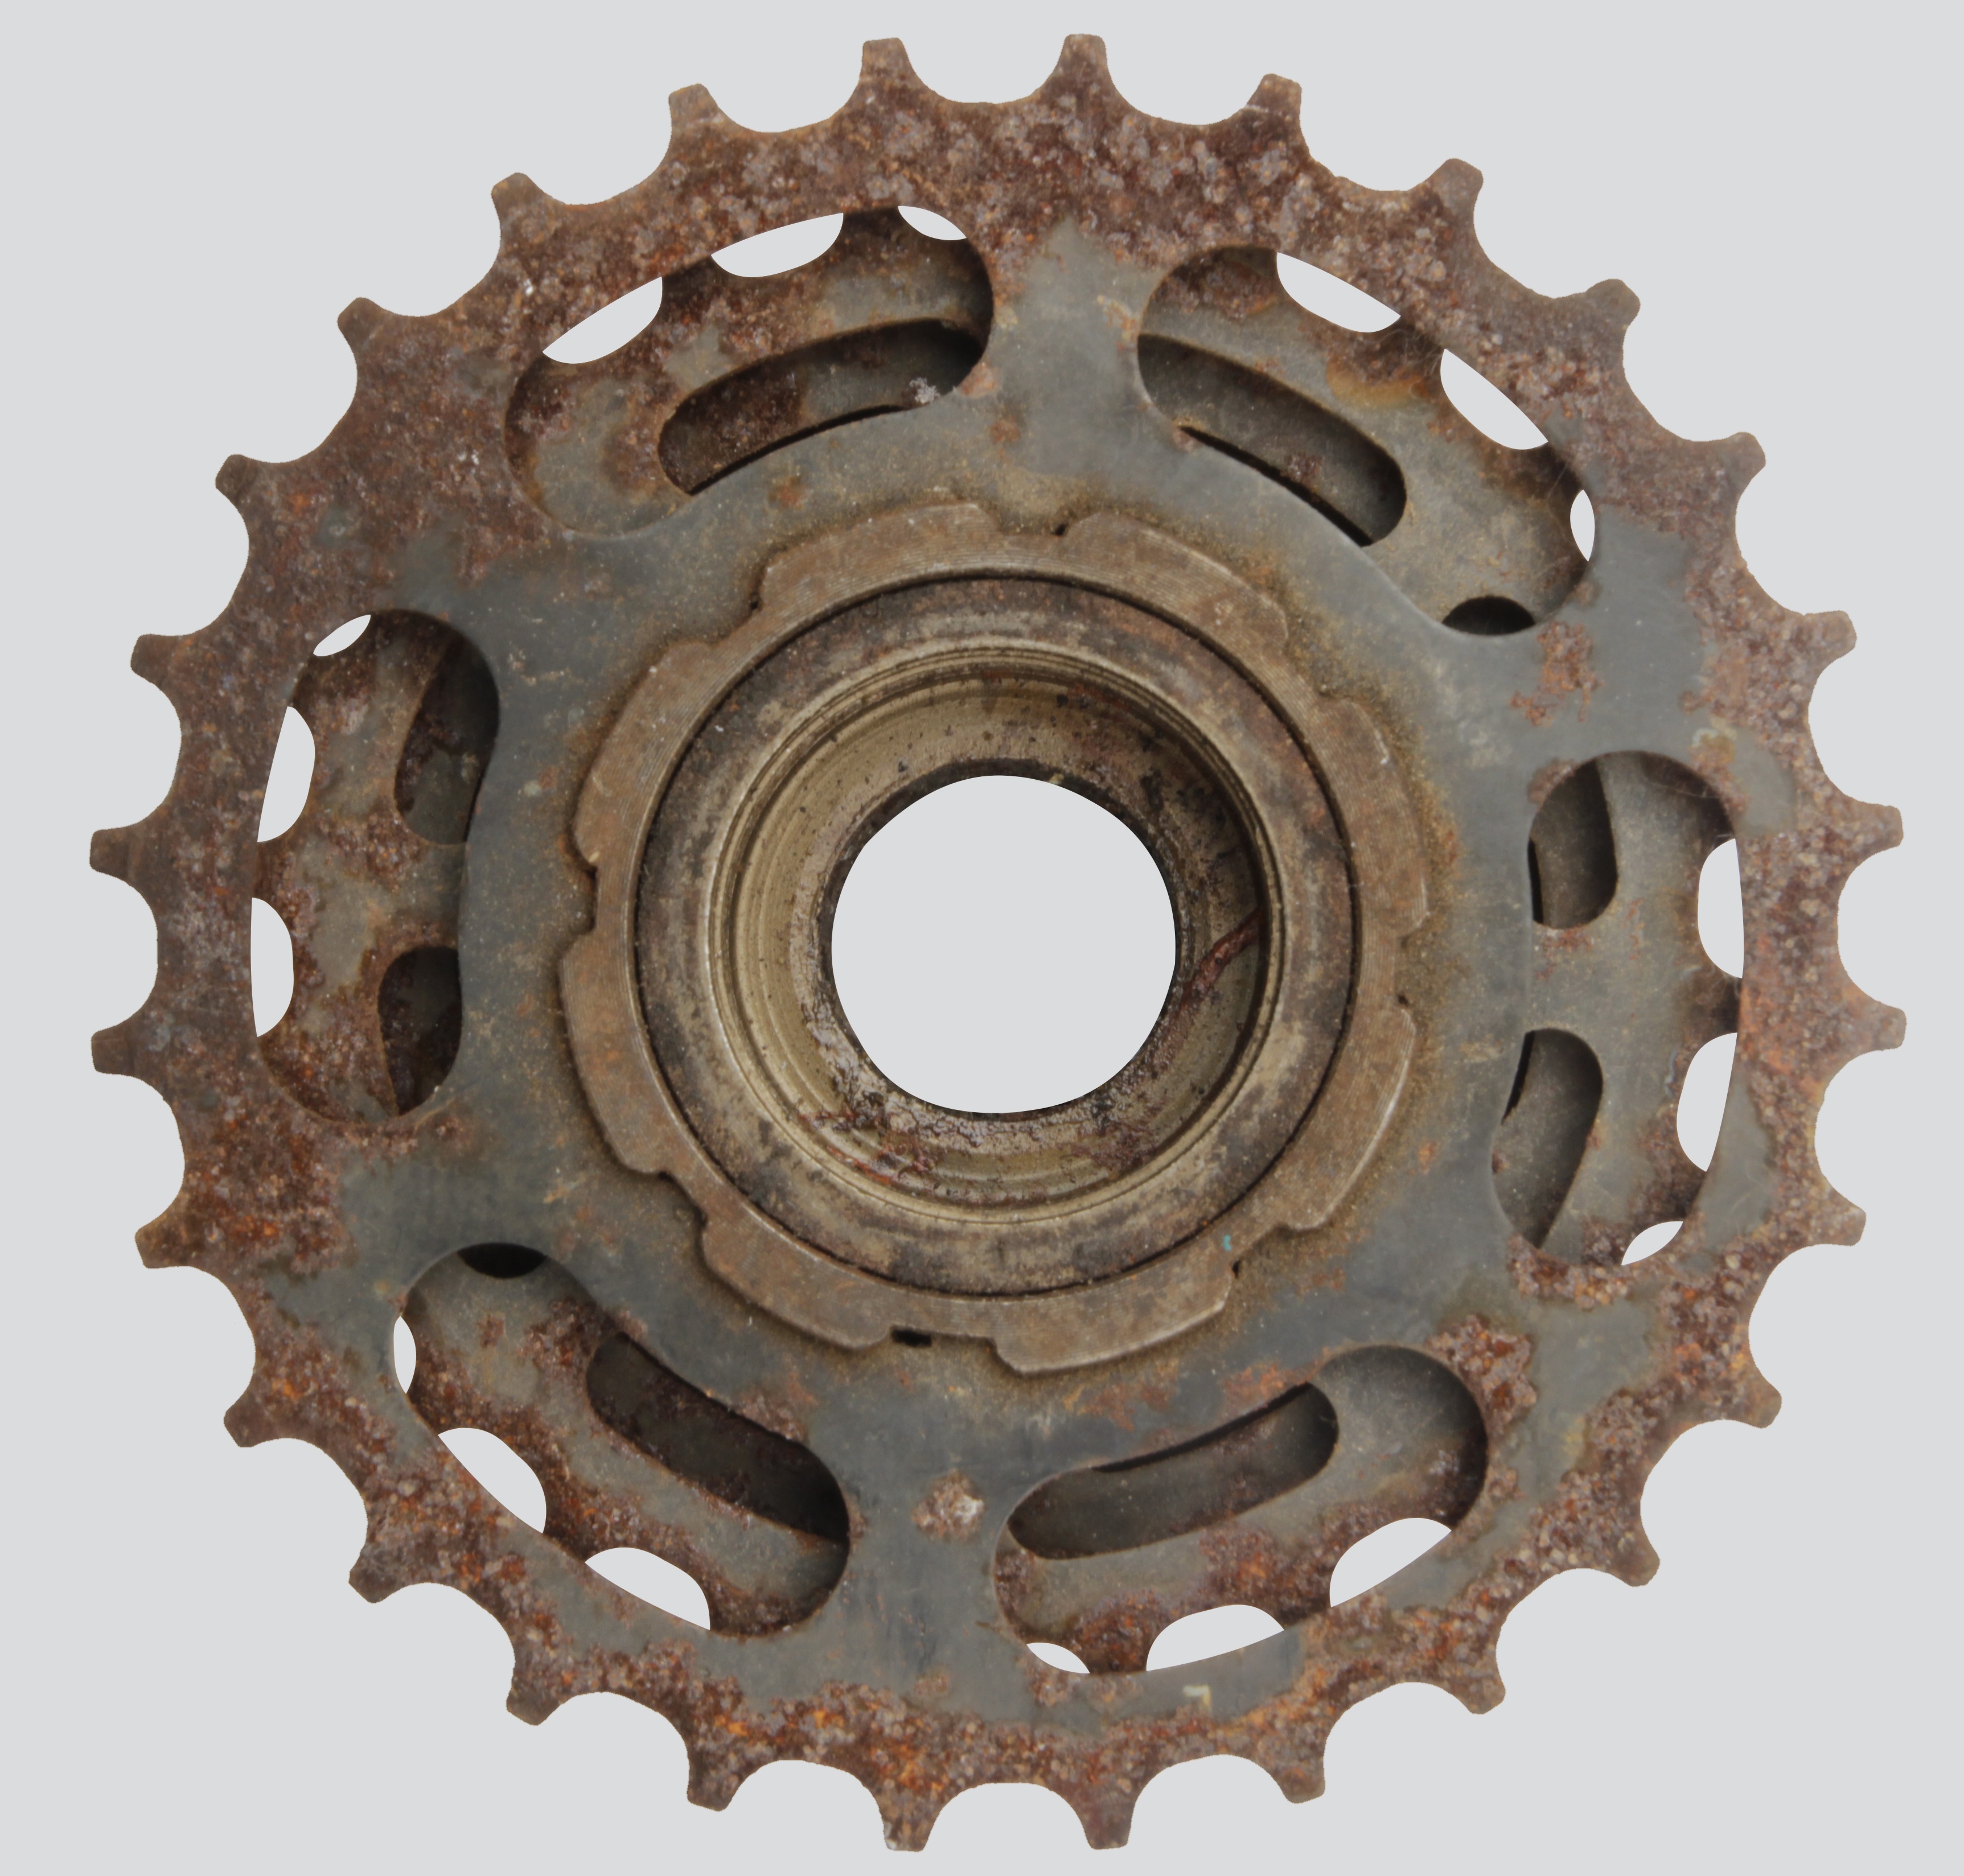
wheel, bike, rust, gear, cycle, hardware accessory, bicycle drivetrain part